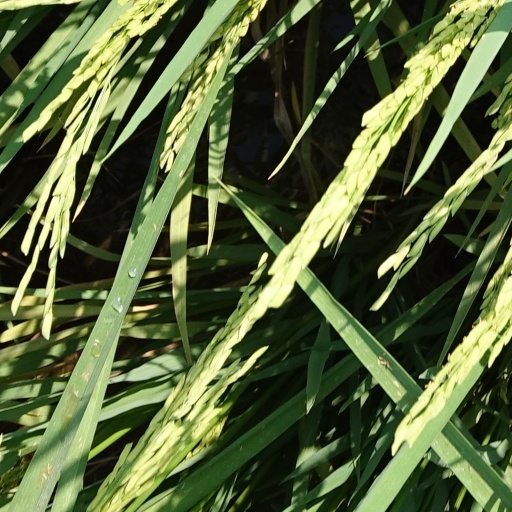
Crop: rice